Vostok 1

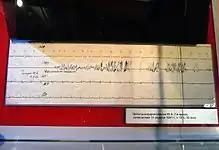
Electrocardiogram of Gagarin recorded 11 April 1961, at 19 hours and 35 minutes. Exhibited at the Memorial Museum of Cosmonautics in Moscow.

At Baikonur Cosmodrome on the morning of 11 April 1961, the Vostok-K rocket, together with the attached "Vostok 3KA" space capsule, were transported several kilometers to the launch pad, in a horizontal position. Once they arrived at the launch pad, a quick examination of the booster was conducted by technicians to make sure everything was in order. When no visible problems were found, the booster was erected on LC-1. At 10:00 (Moscow Time), Gagarin and Titov were given a final review of the flight plan. They were informed that launch was scheduled to occur the following day, at 09:07 Moscow Time. This time was chosen so that when the capsule started to fly over Africa, which was when the retrorockets would need to fire for reentry, the solar illumination would be ideal for the orientation system's sensors.